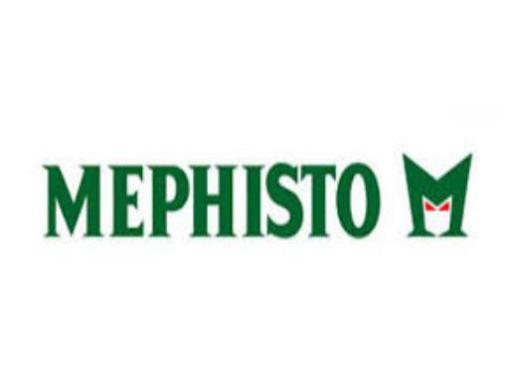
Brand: mephisto
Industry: Clothes